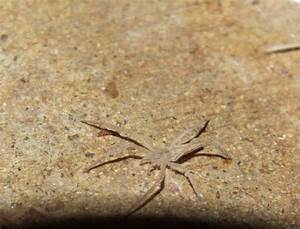
Label: ragno